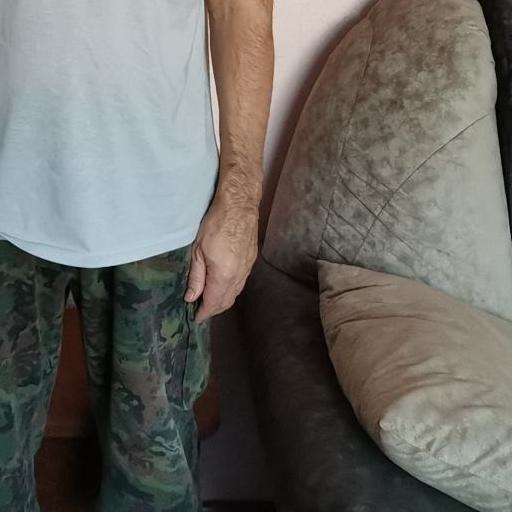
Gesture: no_gesture